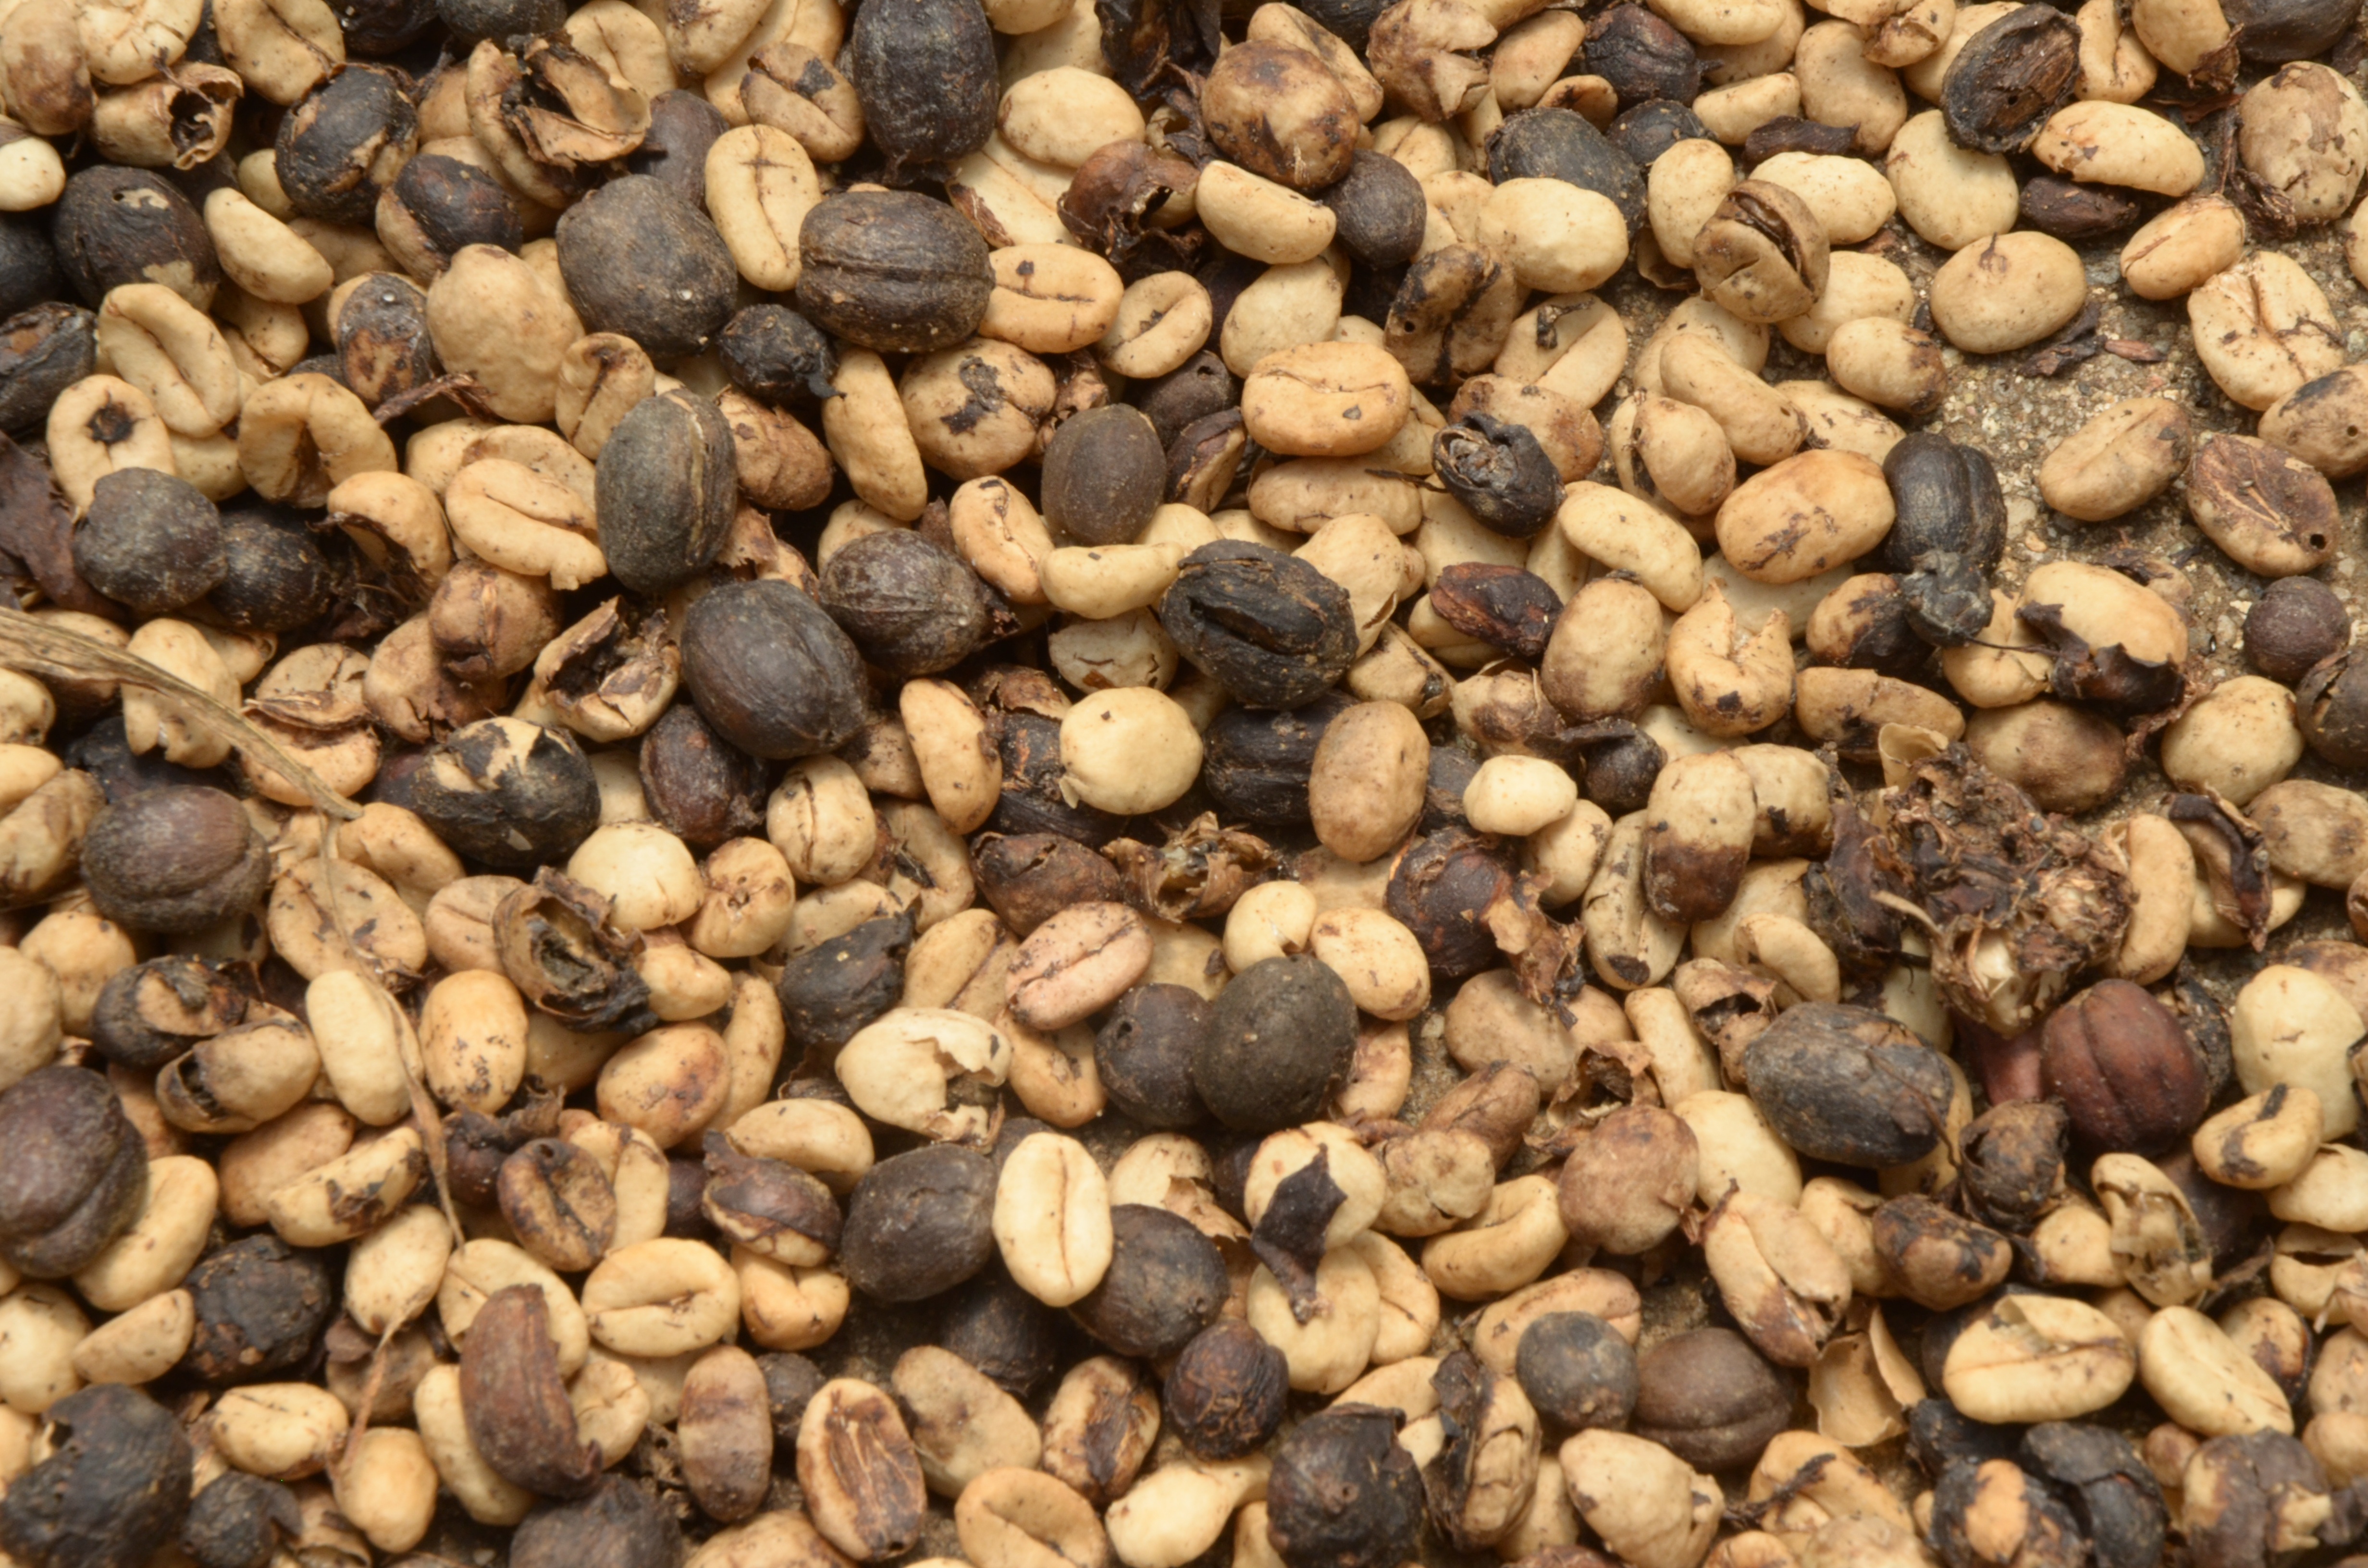
nature, coffee, food, produce, vegetable, soil, caffeine, textures, grass family